Athenry railway station

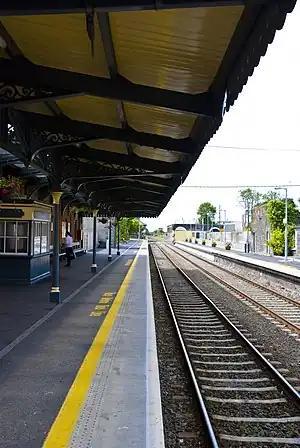
Platform at Athenry

Athenry railway station serves the town of Athenry in County Galway.